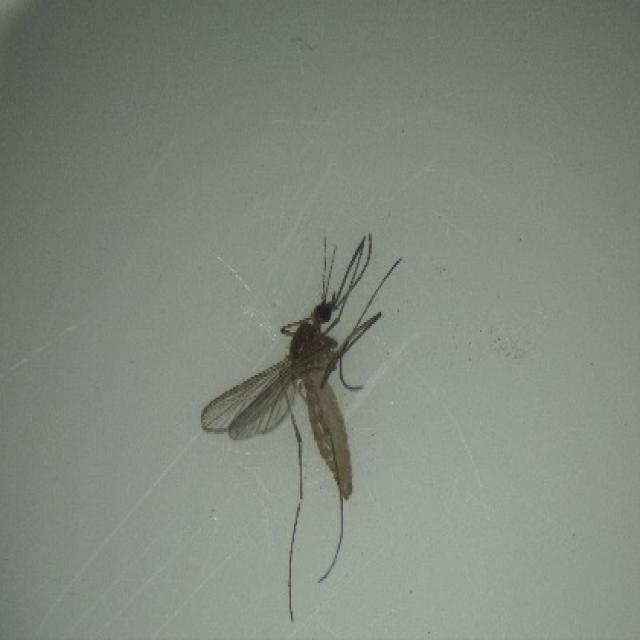
Species: culex_pipiens